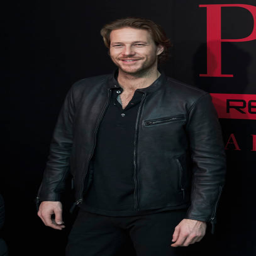
actor presents the new fragrance .